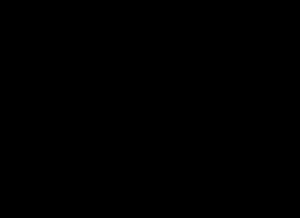
L'ayahuasca ou yagé est une préparation fournissant à ses utilisateurs des hallucinations visuelles, celles-ci considérées comme un voile que le chaman doit lever lors de cérémonie. À base de lianes, prise sous forme de breuvage, elle est consommée traditionnellement par les chamans des tribus amérindiennes d'Amazonie qui l'utilisent pour ses capacités curatives conformément aux croyances et pratiques locales.